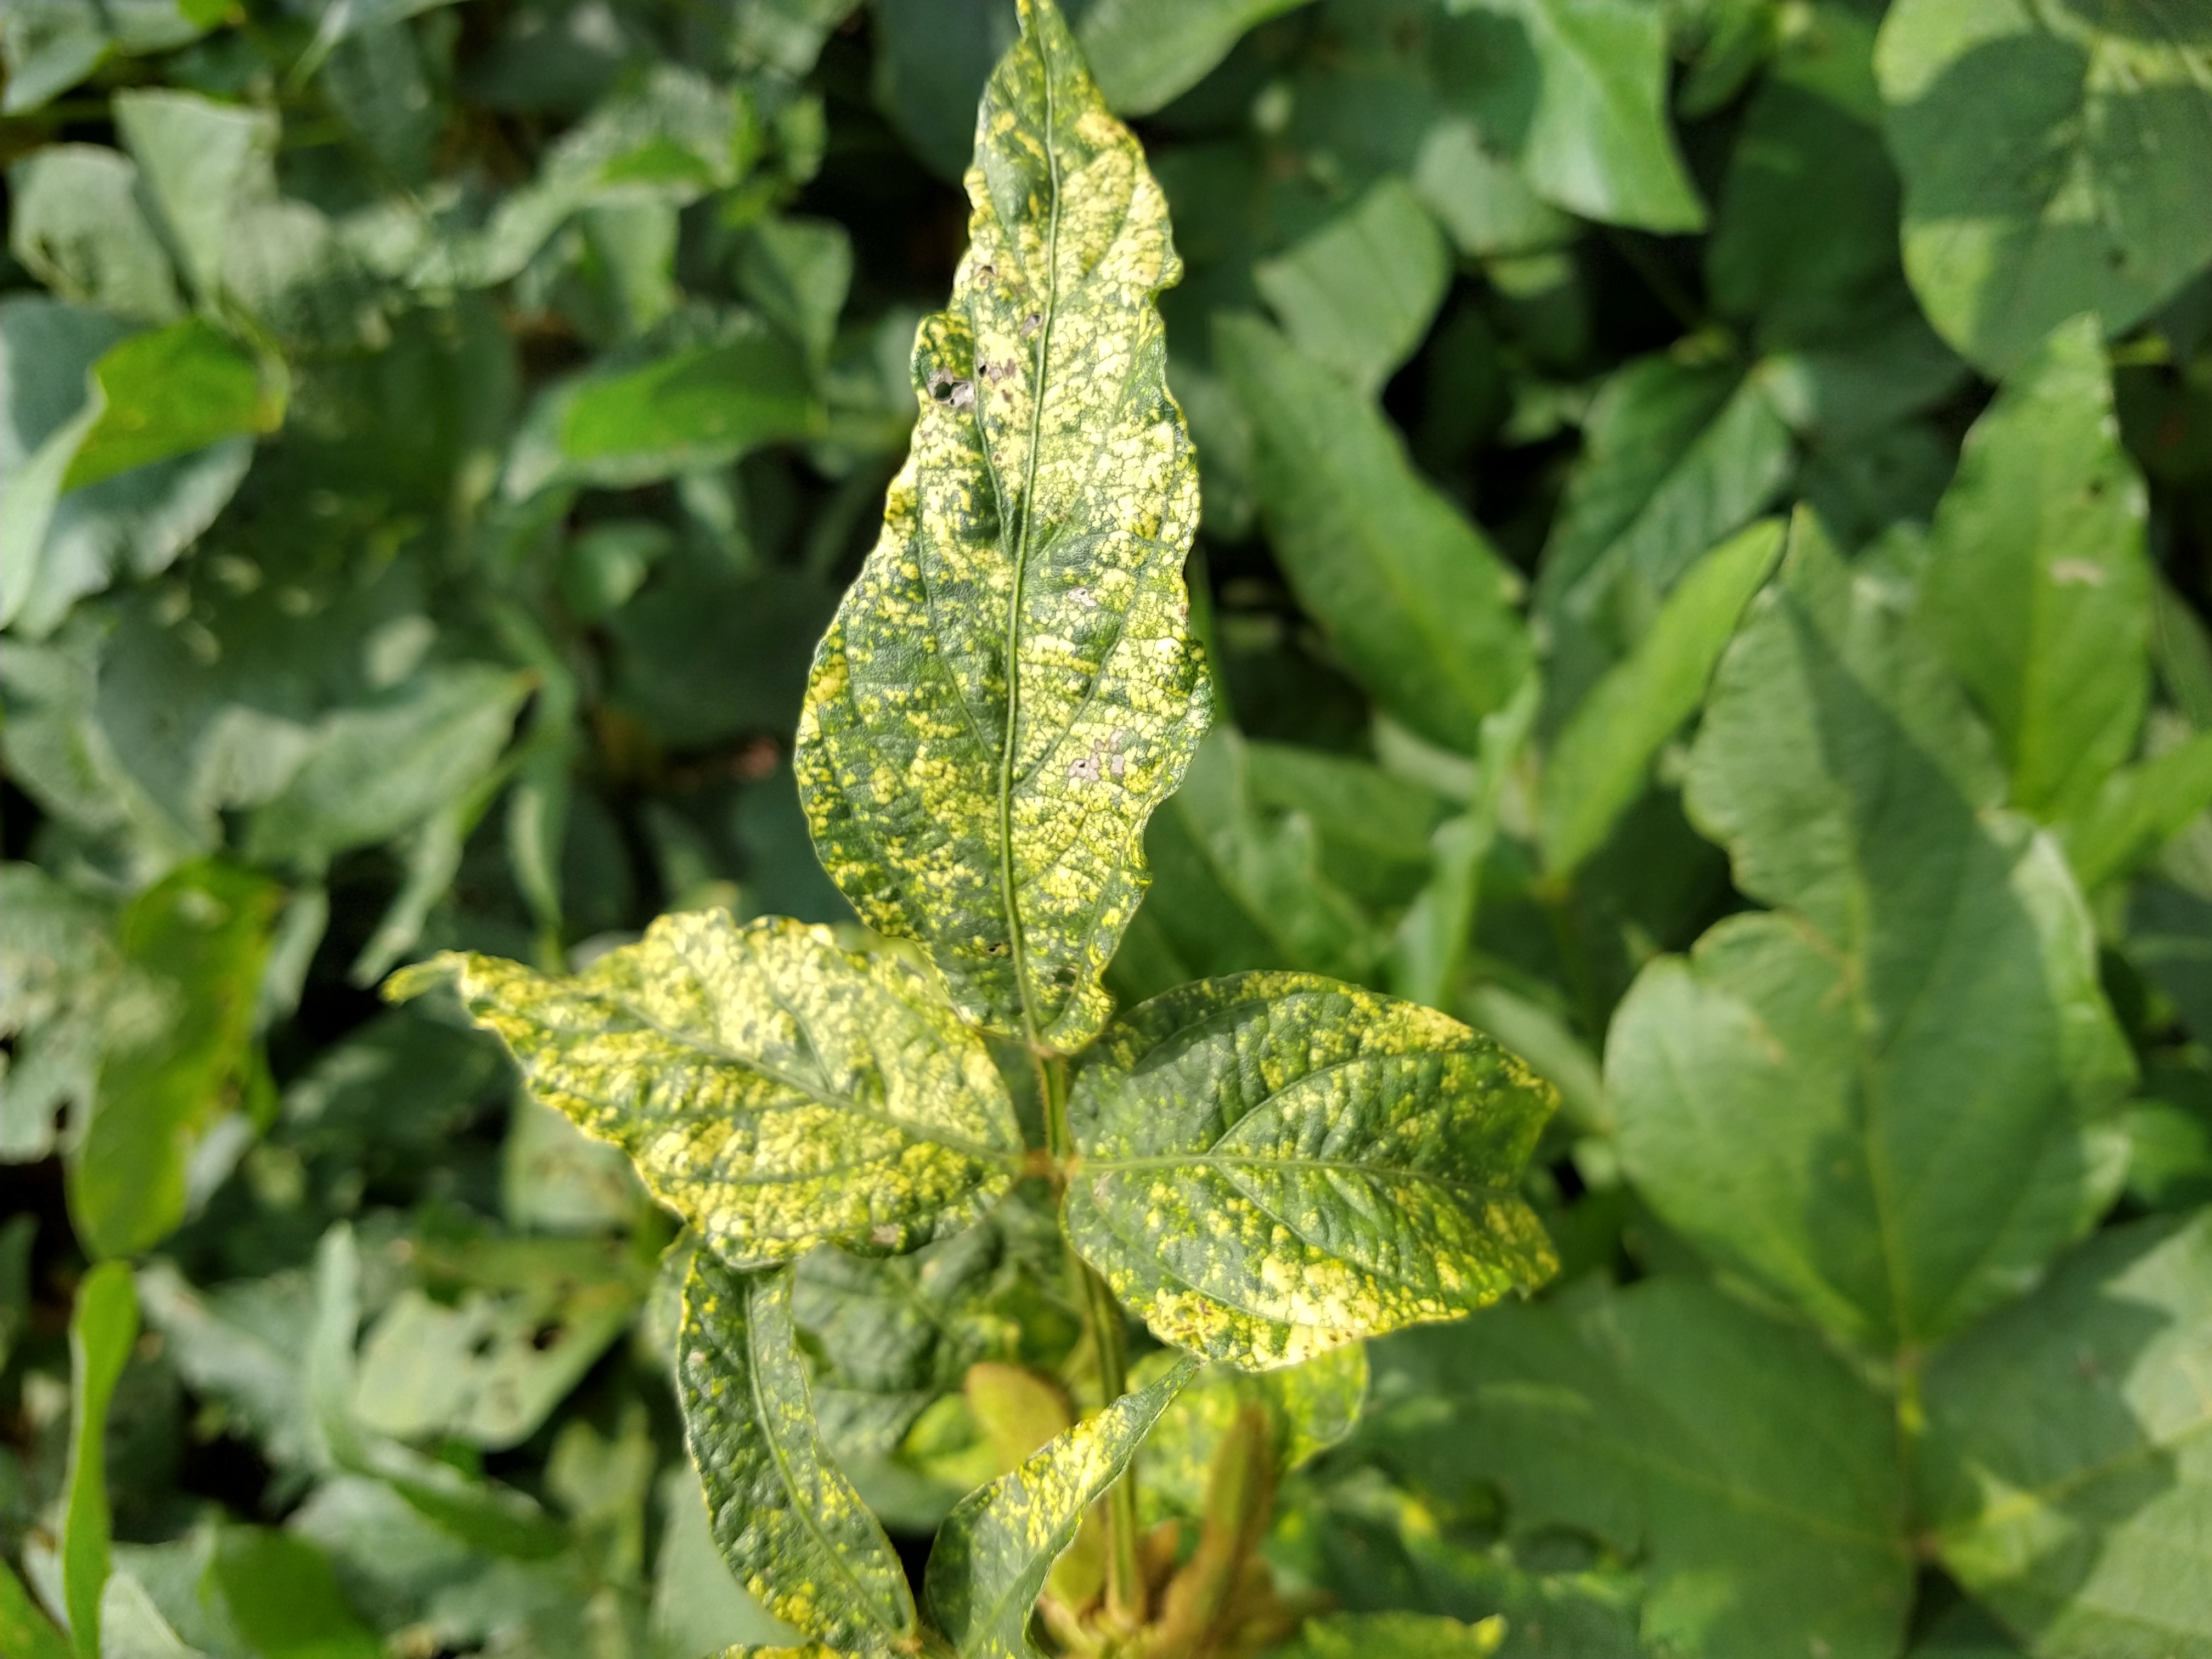
Label: Disease